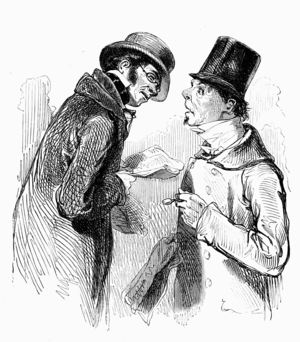
Politiqueurs. - d368 - Mosieu
Auguste Ambroise Tardieu, né le 10 mars 1818 à Paris, mort le 12 janvier 1879 à Paris 1er, est un médecin légiste français. Il donne la première description du syndrome des enfants battus, et des « taches de Tardieu » ou signes d'autopsie de la mort par suffocation.